Mystical Fighter (video game)

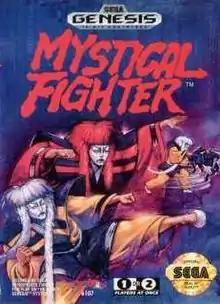
North American box art

Mystical Fighter, originally released in Japan as is a beat 'em up game for the Sega Mega Drive.